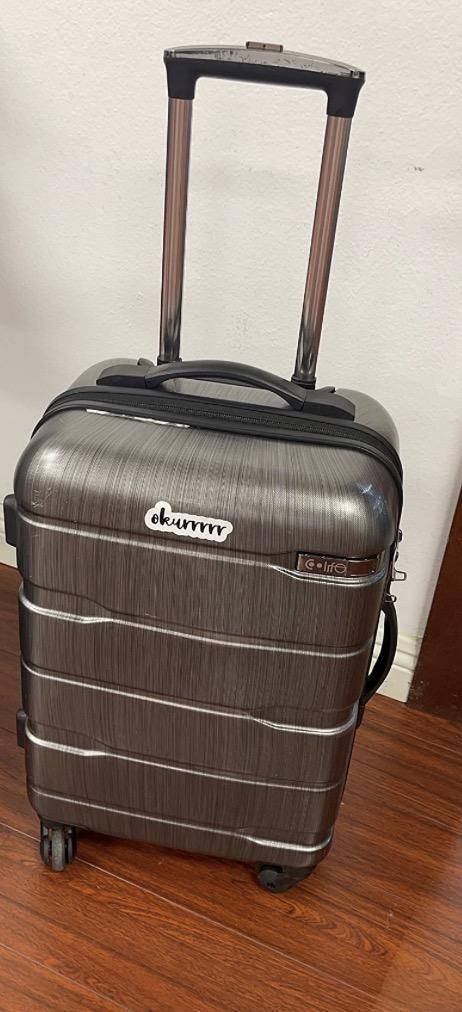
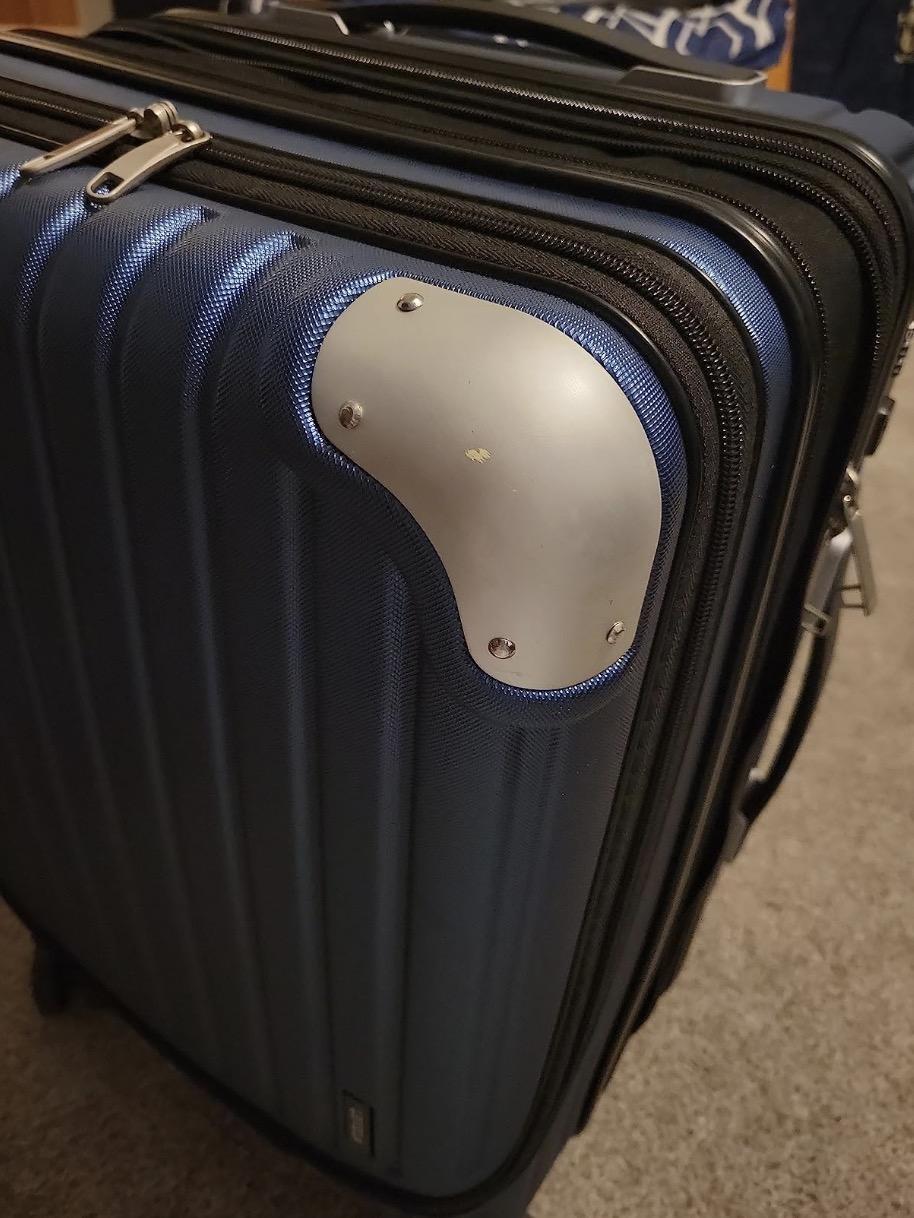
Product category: items_tea
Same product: no